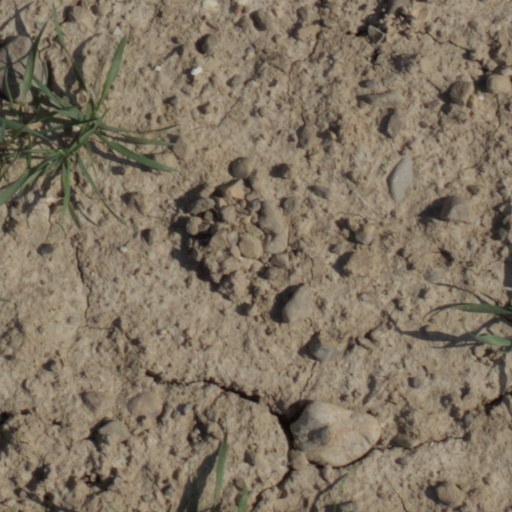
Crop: wheat